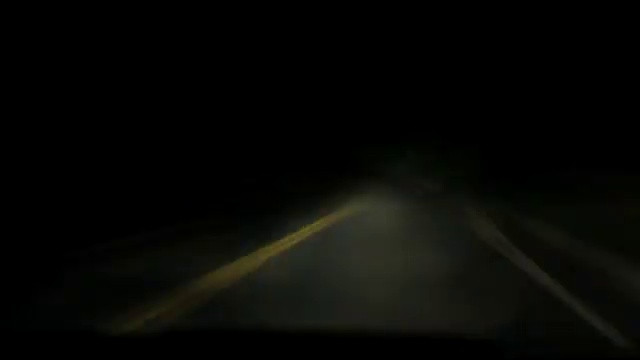
Fire: no
Smoke: no